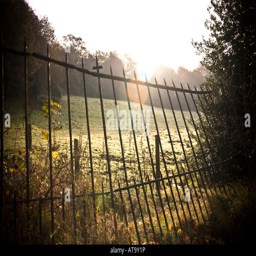
leaning old iron fence with a field behind here